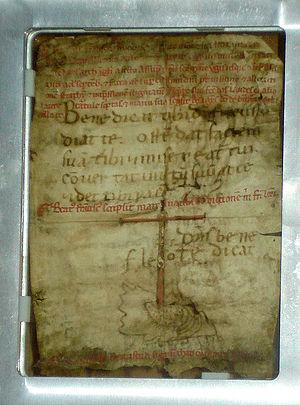
La croix de Saint-Antoine ou croix en tau est une croix qui prend la forme de la lettre grecque tau.